Hourglass

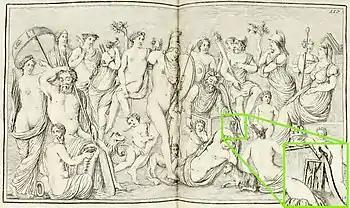
Sarcophagus dated c. 350, representing the wedding of Peleus and Thetis (observe the magnification with the object held by Morpheus in his hands)

The origin of the hourglass is unclear. Its predecessor the "clepsydra", or water clock, is known to have existed in Babylon and Egypt as early as the 16th century BCE.